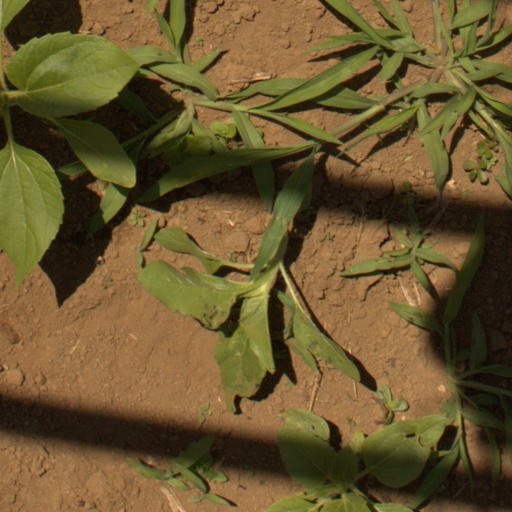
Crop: Jerusalem artichoke